Dang District, Nepal

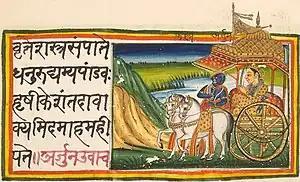
Dang district is considered the center of Sanskrit language education in Nepal

To the south, the district borders Uttar Pradesh, a state in India, Nepal's neighboring country—specifically the Balarampur and Shravasti districts of Awadh. Because the international border follows the southern edge of the outermost Siwalik foothills called the Dudhwa Range, there is no Outer Terai extending onto the main Ganges Plain inside this district. The permeable geology of the Siwaliks does not support moisture retention or soil development, so they are covered with unproductive scrub forest.